Gulf of Riga campaign

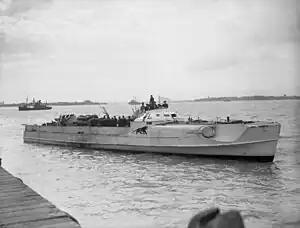
A S-boat surrendering in 1945

The first direct clash between the opposing forces occurred on 27 June, when German S-boats "S-31" and "S-59" torpedoed and damaged, with heavy casualties, "Storozhevoy". The ship did not sink despite losing her entire bow up to the bridge and returned to service after extensive repairs only on 19 September 1943, while the destroyer was torpedoed by "S-54" and later scuttled by the Soviet motor torpedo boat "n°73".